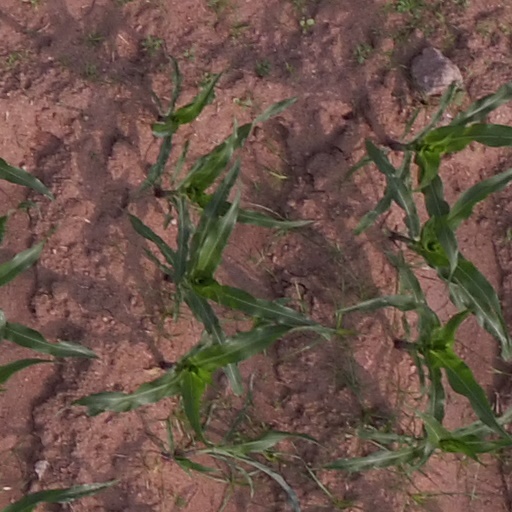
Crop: maize; corn